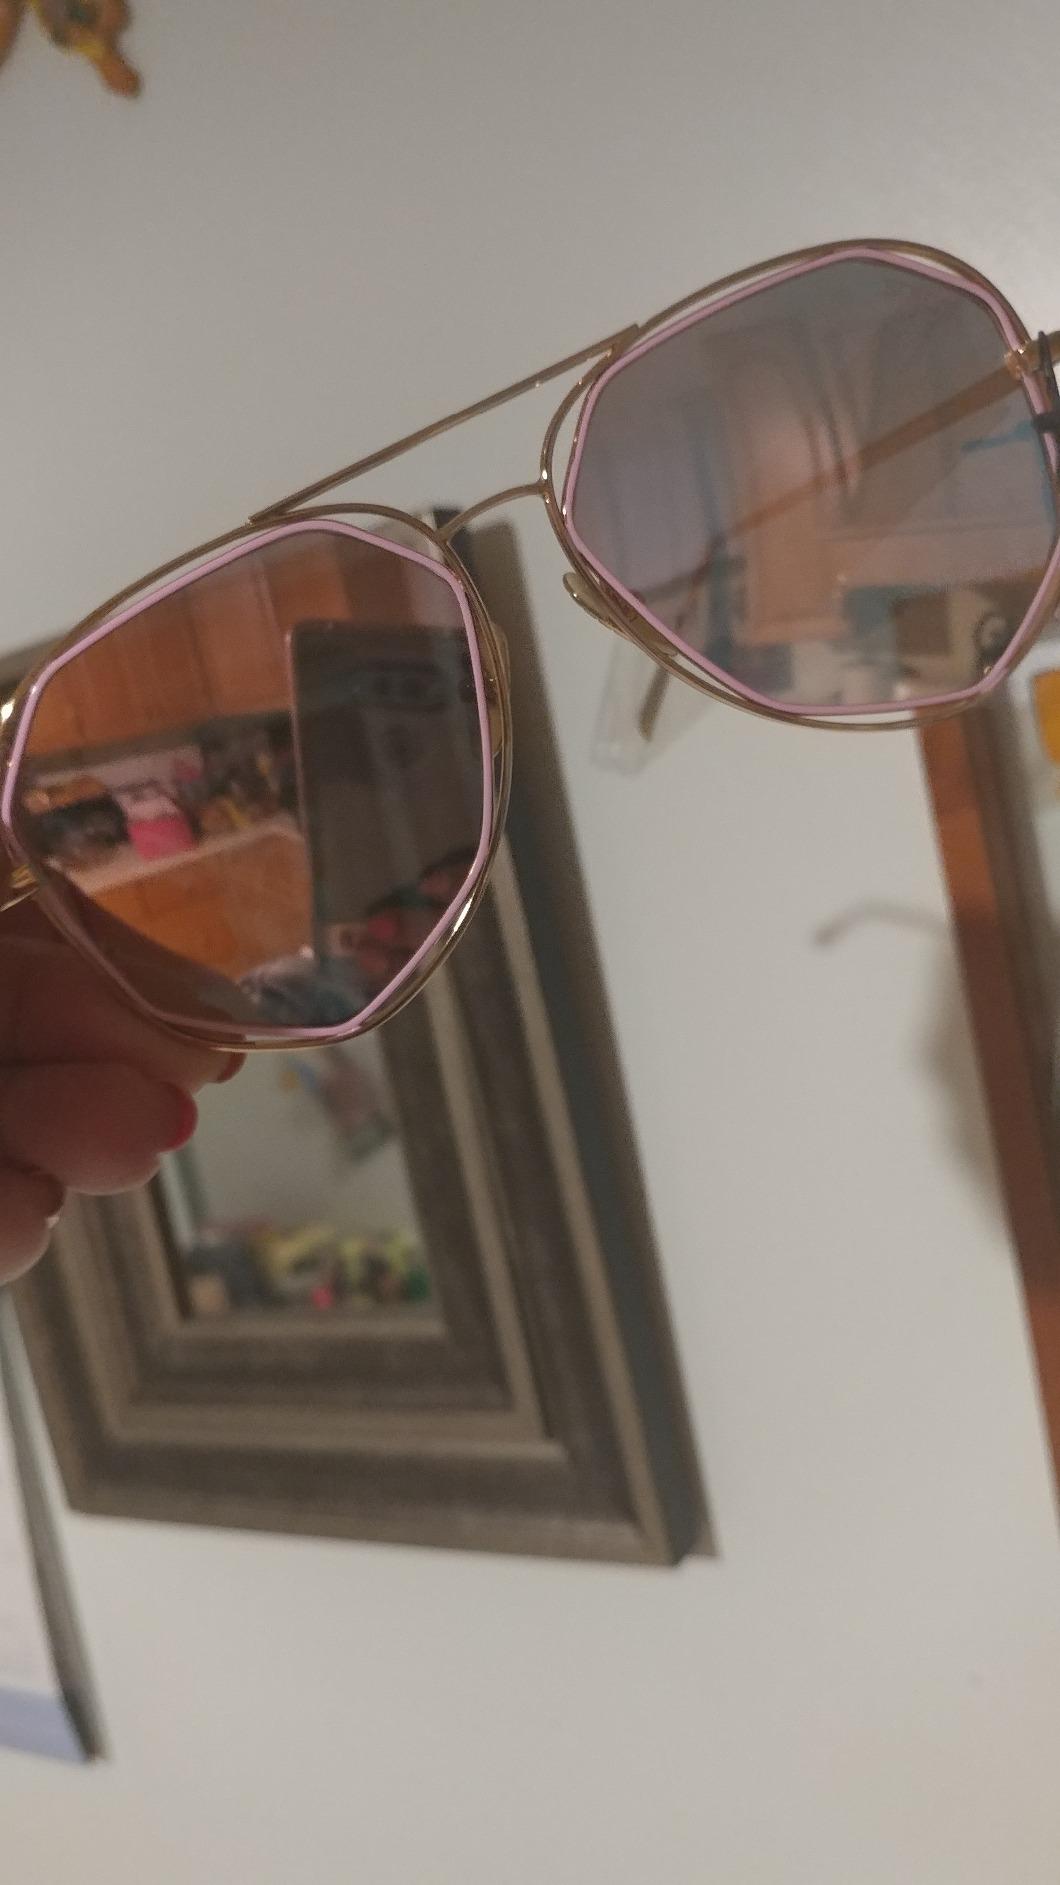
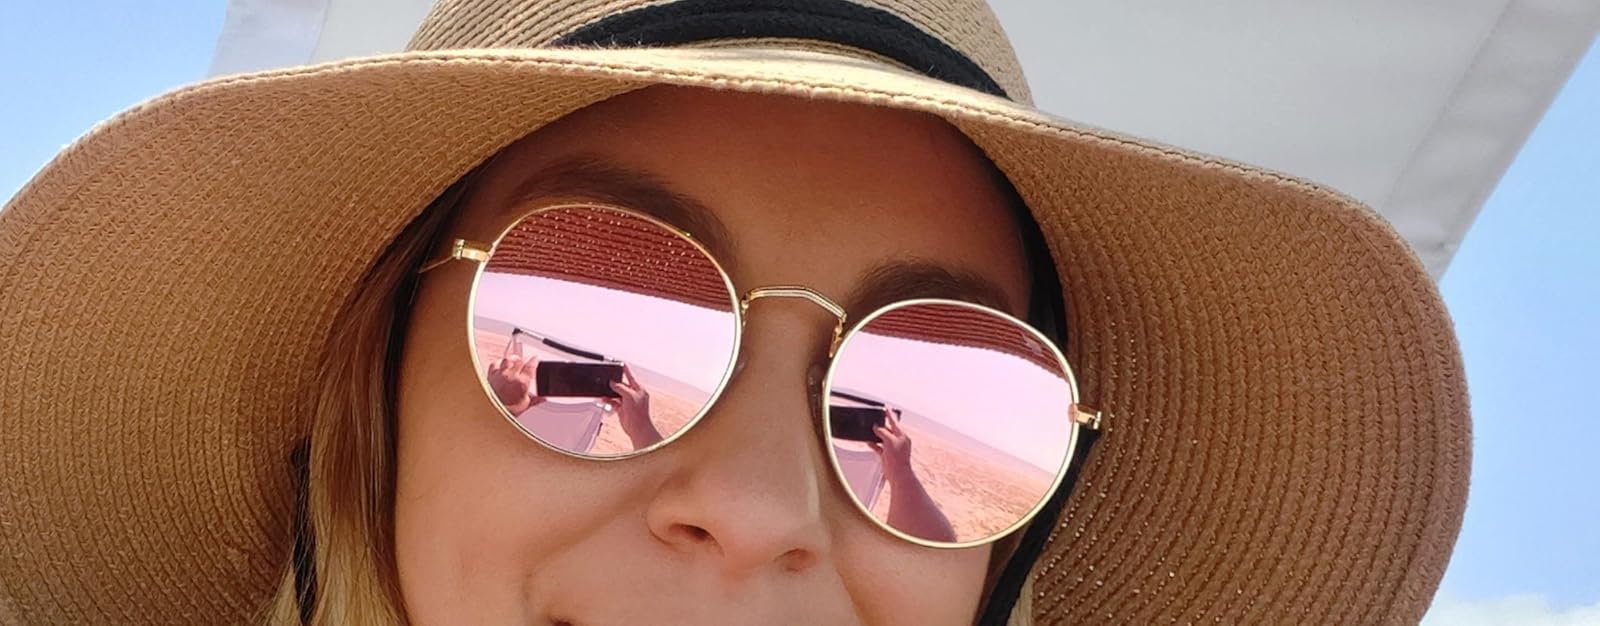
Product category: accessories_sunglasses
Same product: no